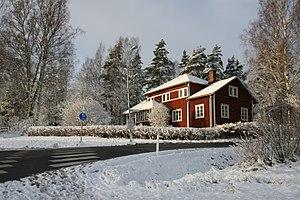
Henttaa est un quartier de la ville d'Espoo en Finlande.